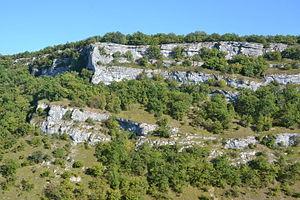
Affleurements calcaires à Rocamadour (Lot, France)
Le causse de Gramat est une région naturelle de France faisant partie des causses du Quercy. Il est situé dans le département du Lot, au centre ouest du Massif central.